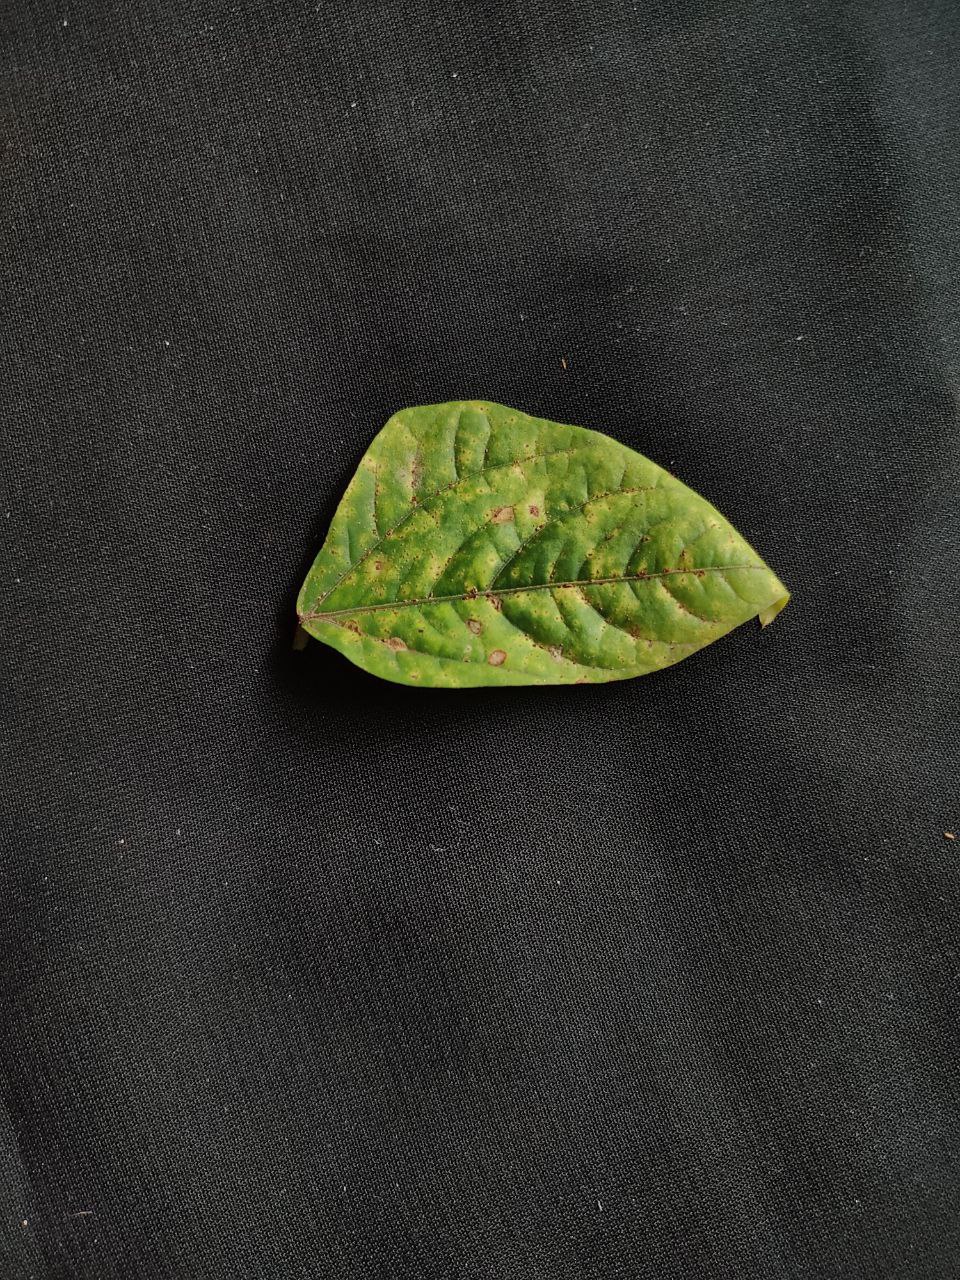
Crop: cowpea
Leaf condition: Septoria leaf spot